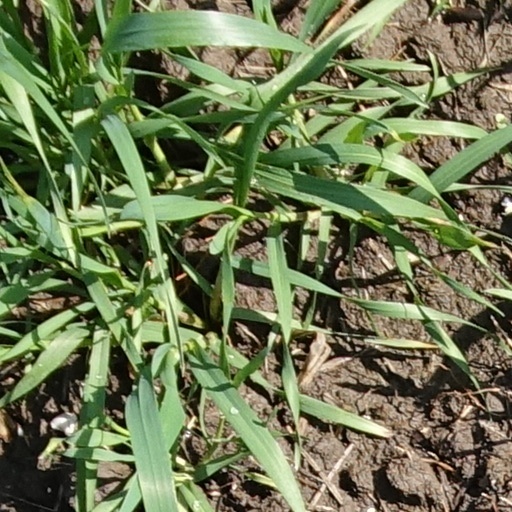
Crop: wheat